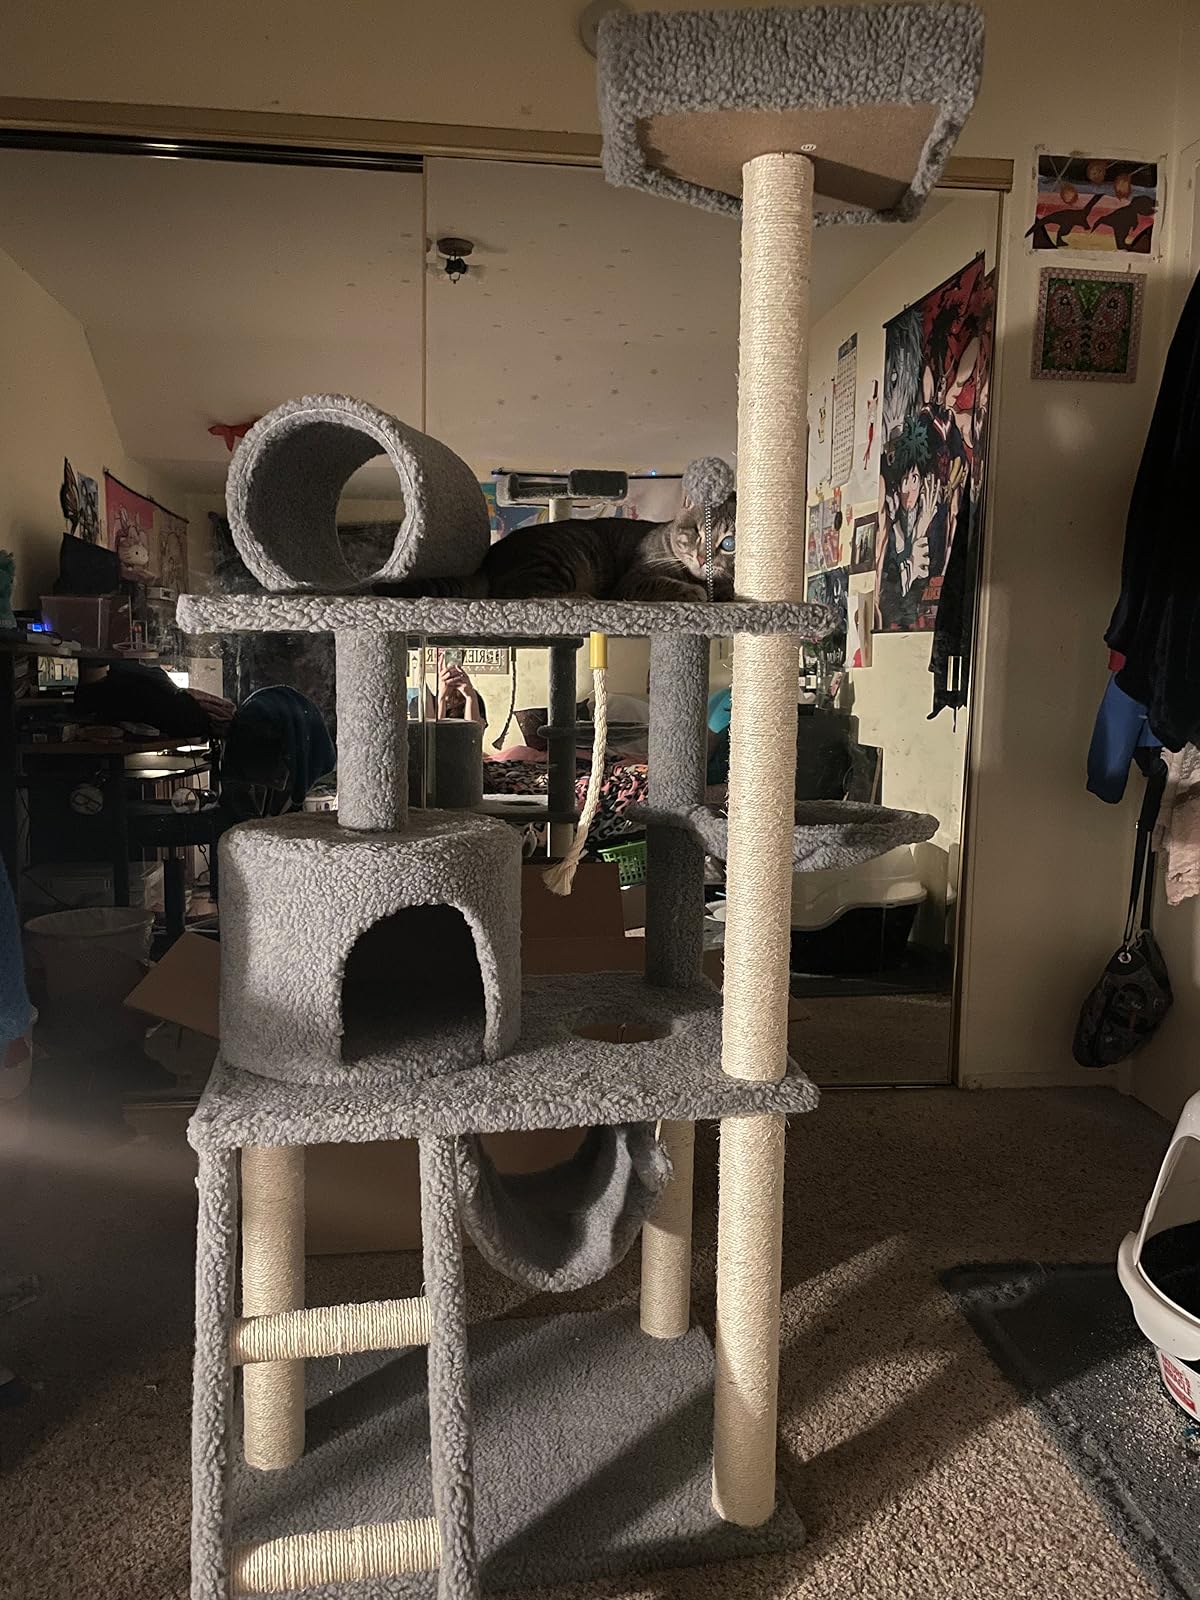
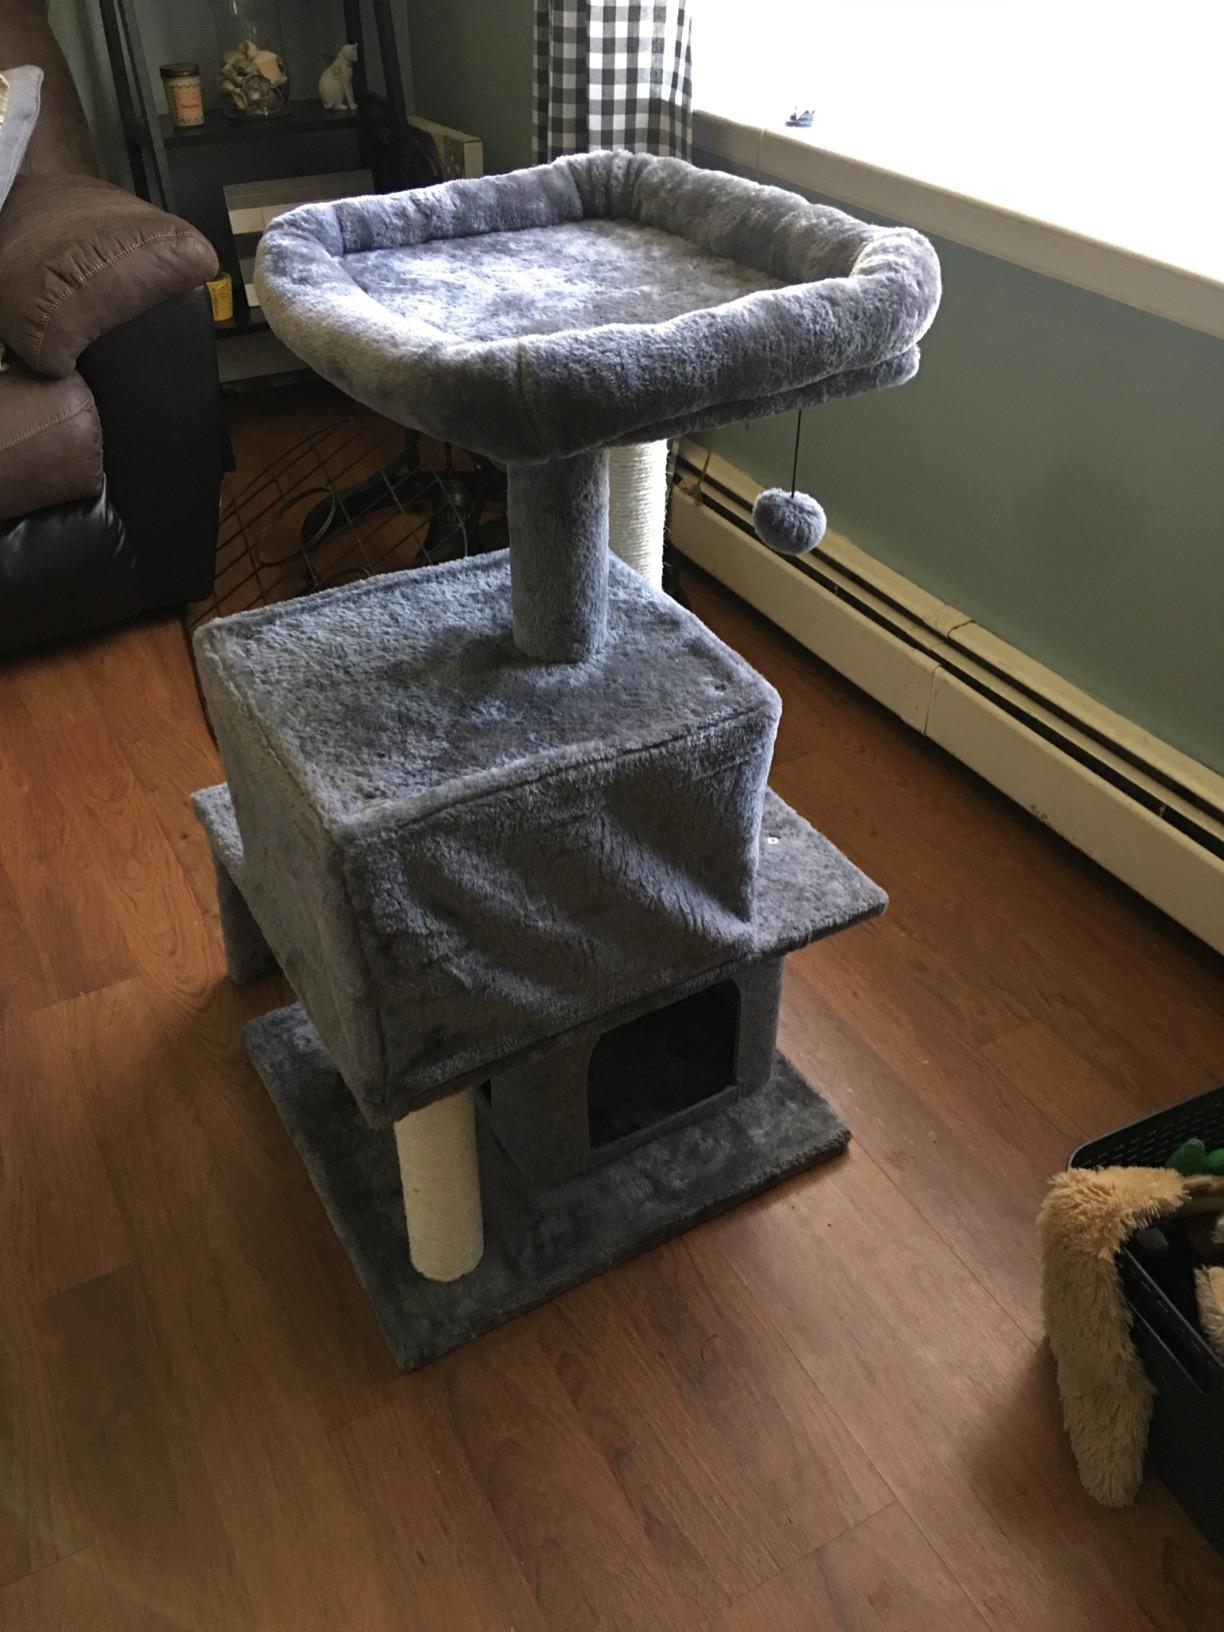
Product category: items_cat tree
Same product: no